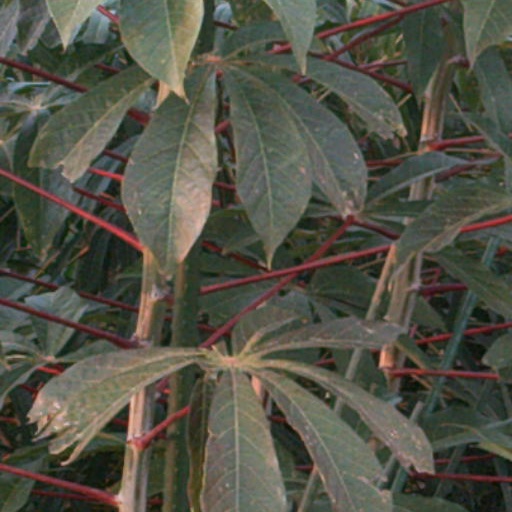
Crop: cassava